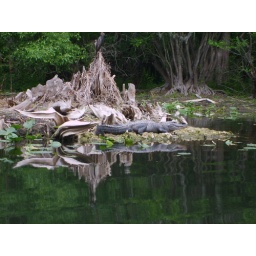
This big boy was getting some sun as we cruised by on the river